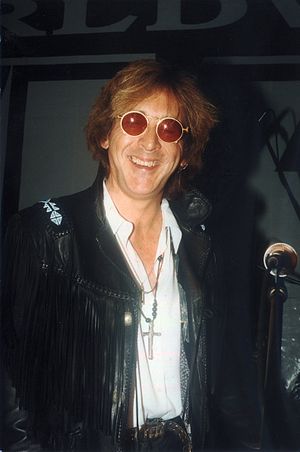
Peter Criss
George Peter John Criscuola, bedre kendt under sit scenenavn Peter Criss, er en pensioneret amerikansk musiker og skuespiller, bedst kendt som en medstifter, original trommeslager og lejlighedsvis vokalist fra hardrockbandet Kiss. Han sang og skrev deres største single kaldt Beth. Criss forlod Kiss i 1980 og kom tilbage til Kiss i 1996 og blev fyret i 2001 og kom tilbage i 2002 og blev fyret igen i 2004. Han optrådte hans sidste optræden i 2017 ved The Cutting Room.